Wellington station (MBTA)

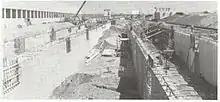
Construction of foundations for the platforms around 1973

Three Orange Line tracks run north–south through Wellington station. Only the west (southbound) and center (northbound) Orange Line tracks are used for revenue service; the unused east track, originally intended for express service, is only used for maintenance and testing. A pair of island platforms are located between the Orange Line tracks; the west platform serves trains in both directions, while the east platform serves only northbound trains. The single Haverhill Line track is located east of the Orange Line tracks. The fare mezzanine is located over the north end of the station.